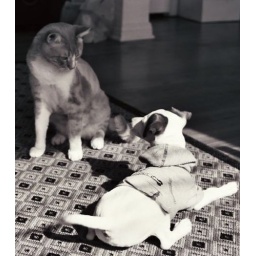
cat vs. dog on Kodak T-max 400 in a canon rebel film SLR